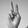
ASL letter: V